Clint Bowyer

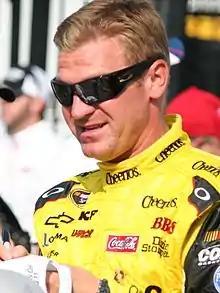
Bowyer at the 2011 Coca-Cola 600

Bowyer started off the 2011 season strong in the Budweiser shootout practice sessions, and he and his teammates regularly sat on top of the pylon. In the race, he and Jeff Burton led many laps but faded to 10th at the end (9th due to Denny Hamlin being penalized for going below the yellow line).